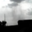
Label: cloud